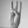
ASL letter: W